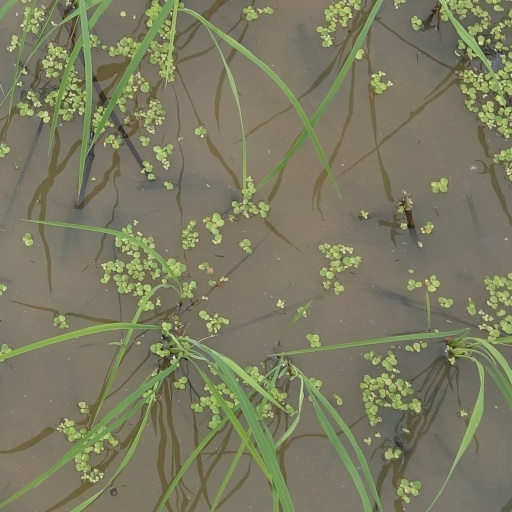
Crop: rice